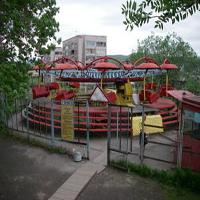
Weather: cloudy or overcast